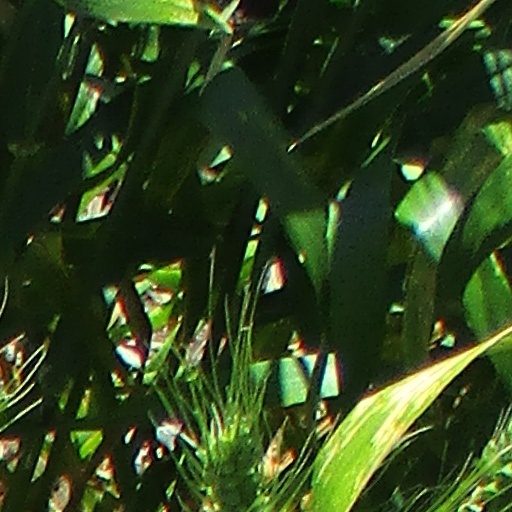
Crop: wheat